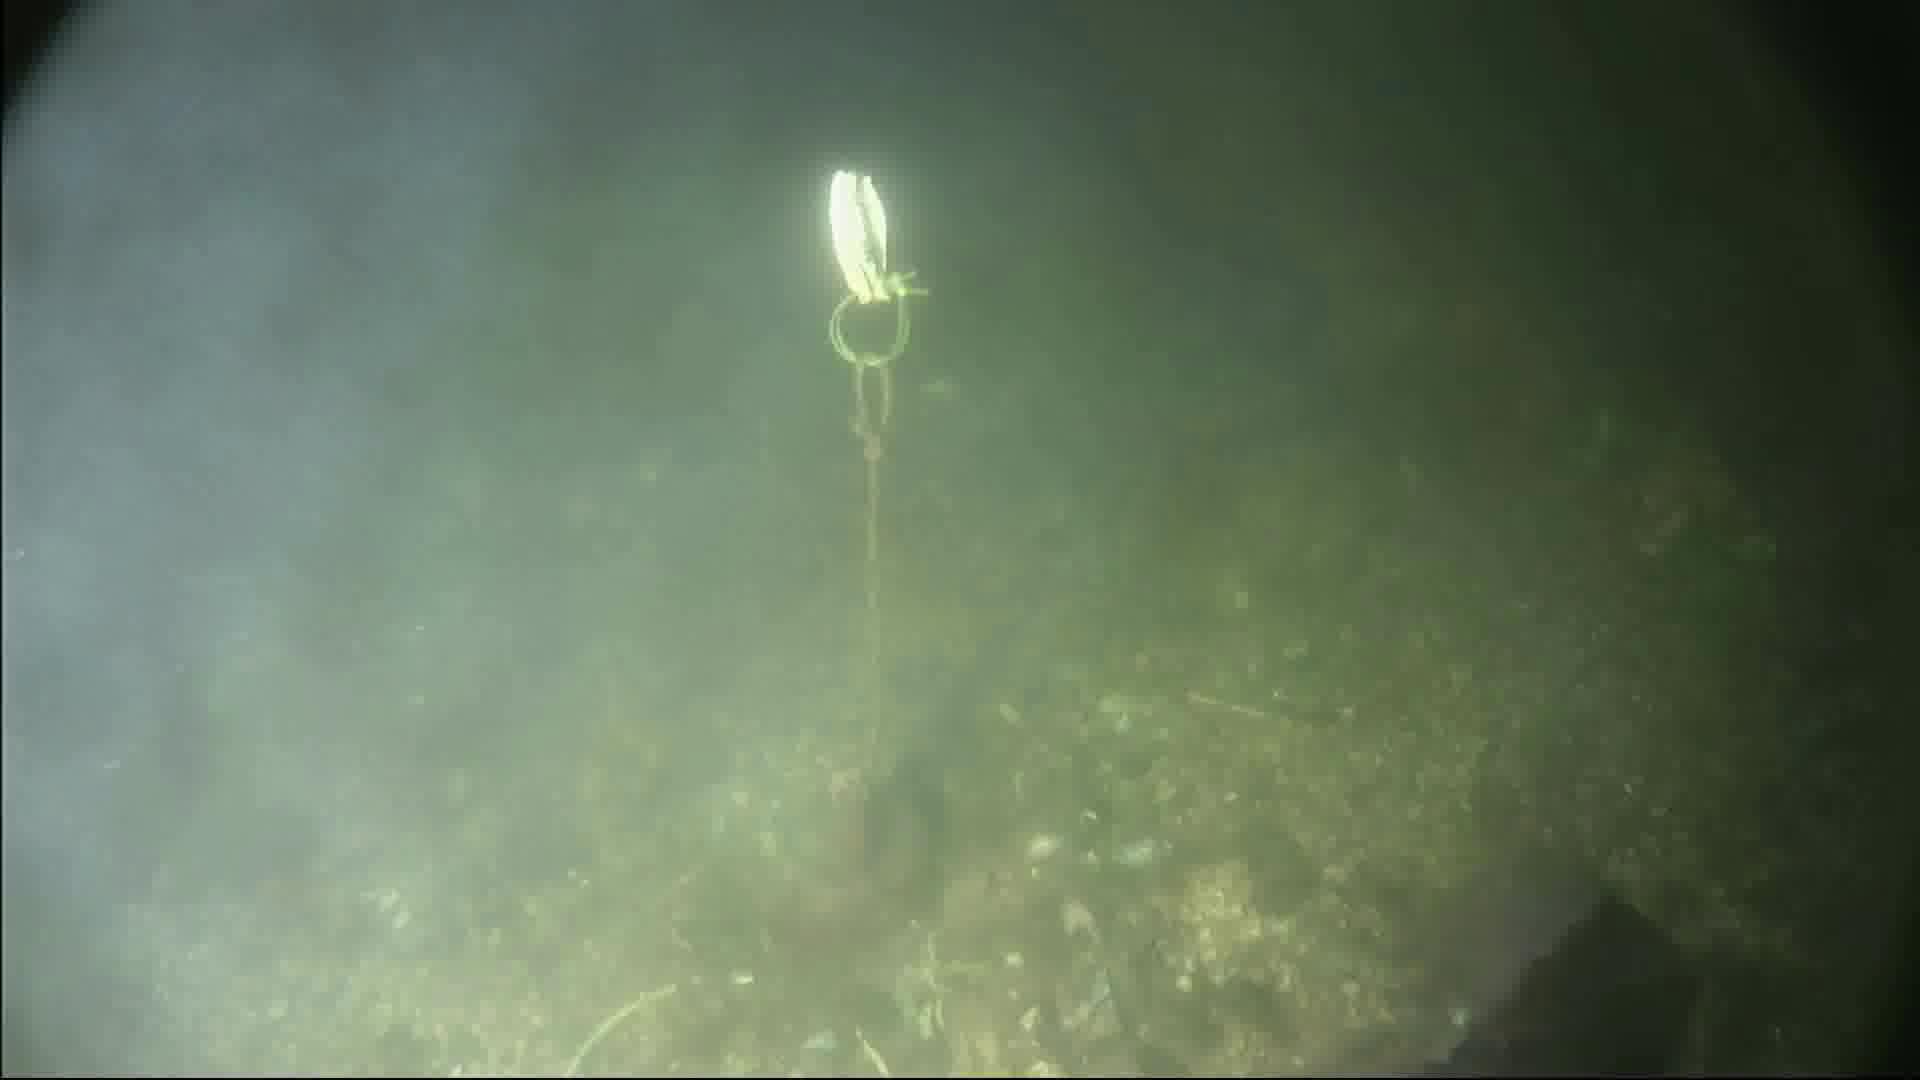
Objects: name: fish
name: crab